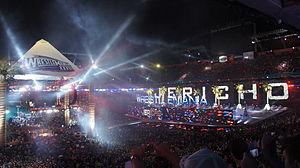
Entrée de Jericho a WM
WrestleMania XXVIII est le vingt-huitième WrestleMania de l'histoire, un pay-per-view produit par la WWE. Il s'est déroulé le 1ᵉʳ avril 2012 au Sun Life Stadium de Miami.